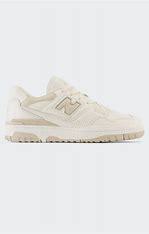
Brand: New
Model: Balance kg New Balance 550